Hercules station

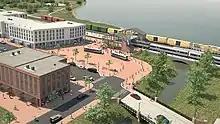
A rendering of the planned station, released by the city in 2018

The station site at Hercules Point, adjacent to Bayfront Boulevard in Hercules, is the subject of a redevelopment effort of the city of Hercules as an office, residential Transit-oriented development (TOD), and intermodal transit hub with a corresponding WestCat bus station and Water Transit Authority ferry terminal. The buses would provide feeder service from the surrounding communities of Pinole, Rodeo, El Sobrante, Crockett, Tara Hills, and Richmond.